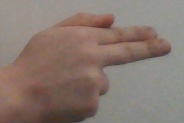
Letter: ghain